Royal Glamorgan Light Infantry

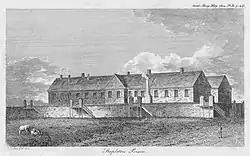
Stapleton Prison, Bristol, used to house PoWs during the Napoleonic Wars.

In an attempt to have as many men as possible under arms for home defence in order to release regulars, in 1796 the Government created the Supplementary Militia, a compulsory levy of men to be trained for 20 days a year in their spare time, and to be incorporated in the Regular Militia in emergency. Glamorgan's new quota was fixed at 622 men, and in April 1797 the Glamorgan Militia sent a party back from Kent to Cardiff to train the embodied Glamorgan supplementaries (who were to be encouraged to join the 44th Foot). In January 1798 the supplementaries joined the regiment at Ashford, Kent. On 8 July 1798 a general order was issued to form temporary battalions from the flank companies (Grenadier and Light companies) of militia regiments in the Southern District. The Grenadier Company of the Glamorgans joined those of the Bedfordshire, Denbighshire, Derbyshire, Middlesex and Northamptonshire Militia in the 3rd Grenadier Battalion at Shoreham-by-Sea, commanded by Lt-Col Payne of the Bedfordshires.